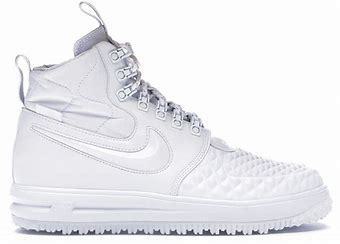
Brand: Nike
Model: Lunar Force 1 Duckboot